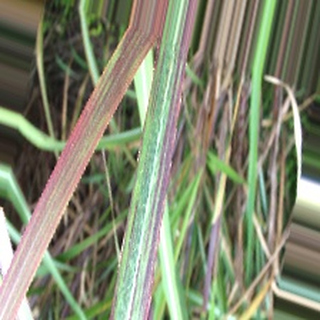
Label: sugarcane_bacterial_blight